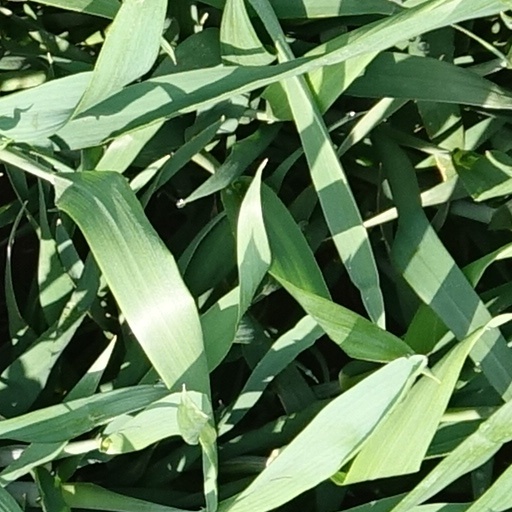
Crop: wheat